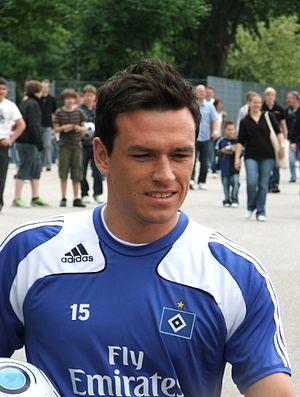
Piotr Trochowski est un ancien footballeur allemand d'origine polonaise né le 22 mars 1984 à Tczew.
L'étoile est un des symboles pouvant orner certains maillots de football et utilisés pour préciser le palmarès des équipes concernées.